Broome Records

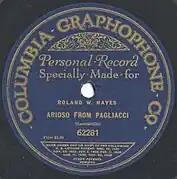
Hayes' record (1918)

By 1917 Broome was working as a sales agent for tenor Roland Hayes, with his home address acting as Hayes business address. Hayes became the first African American to publicly distribute his own records. Going to Columbia to record and press them, selling them at his concerts, through agents, and by mail. Hayes' personal records were only available through 1918 while he was touring.